Answer in natural language. Which object is closer to brown trapezoid wooden chair (highlighted by a red box), black tv (highlighted by a blue box) or brown trapezoid wooden chair (highlighted by a green box)? Choose between the following options: brown trapezoid wooden chair (highlighted by a green box) or black tv (highlighted by a blue box)
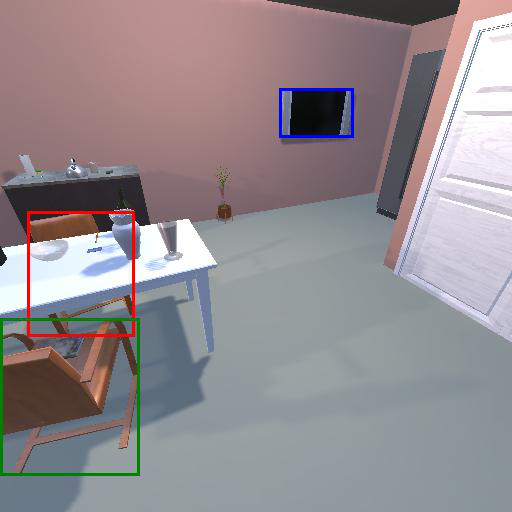
<answer>brown trapezoid wooden chair (highlighted by a green box)</answer>